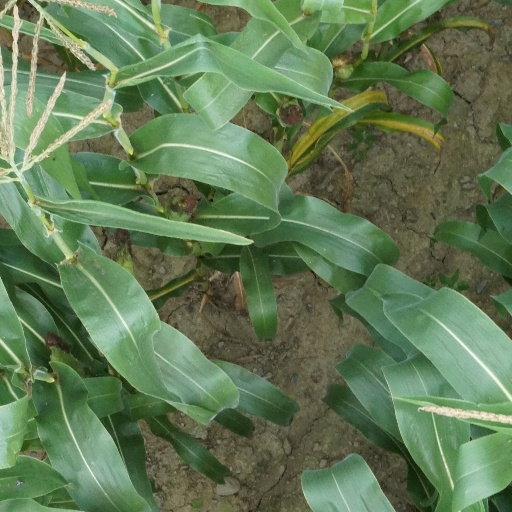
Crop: maize; corn